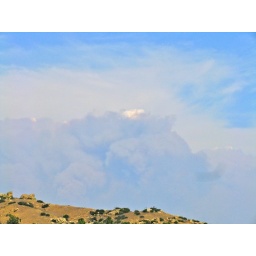
Convection column topped by pyrocumulus clouds created by Station Fire on the afternoon of Aug. 30, 2009.